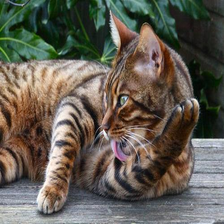
Species: cat
Breed: Bengal